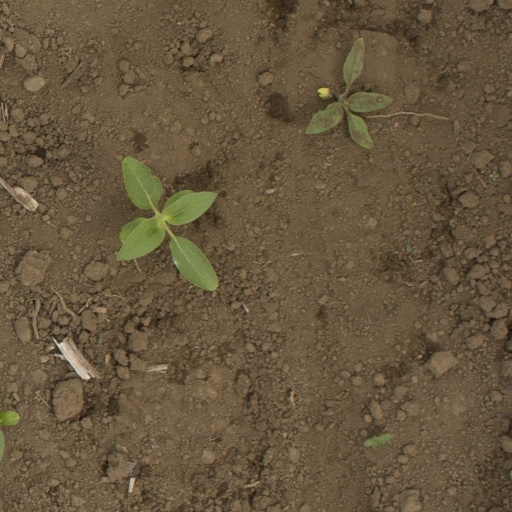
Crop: Jerusalem artichoke